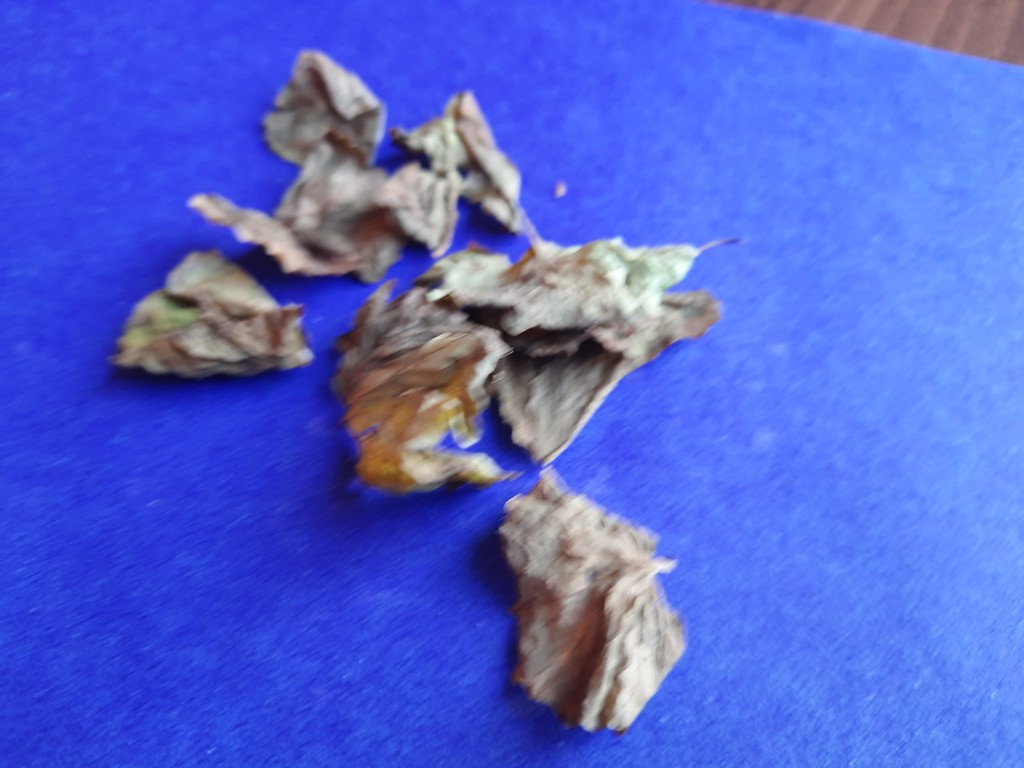
Label: Dried